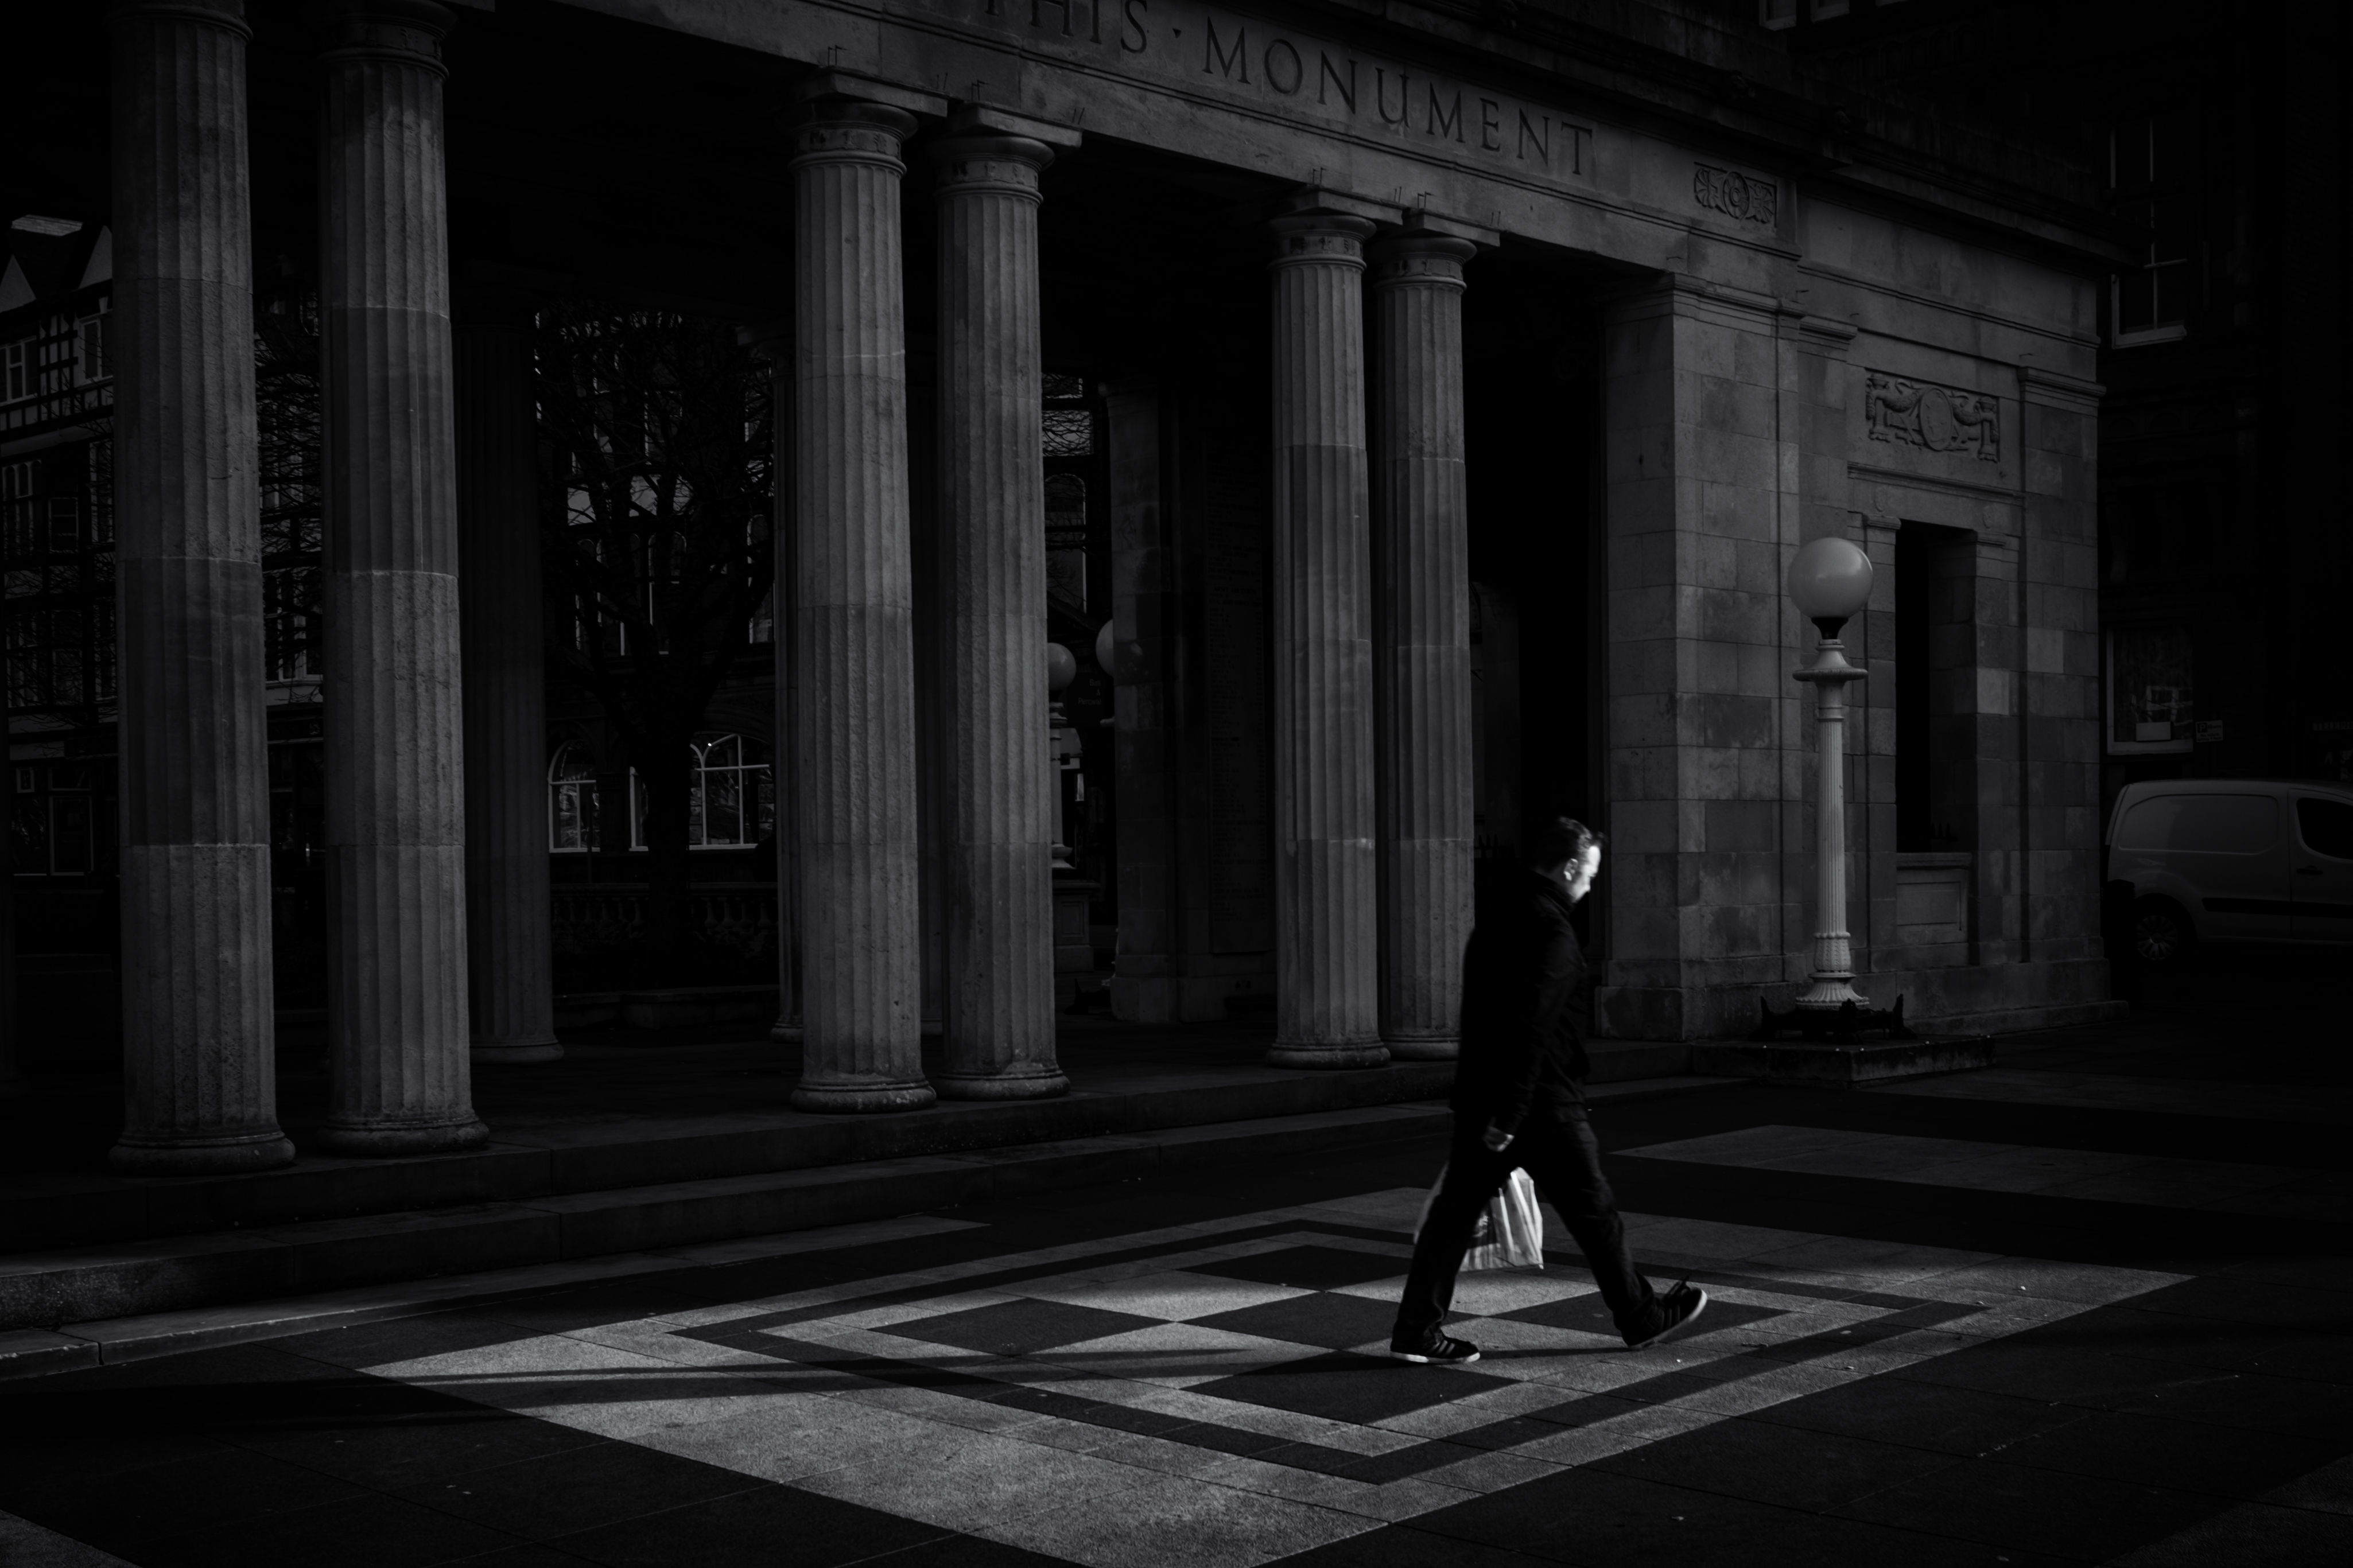
man, light, black and white, white, night, photography, monument, shadow, darkness, black, monochrome, lighting, photos, streetogs, streetphotography, england, northwest, bw, southport, sefton, symmetry, shape, monochrome photography, film noir